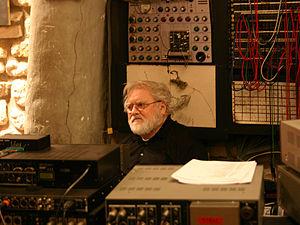
Pierre Henry chez lui
Pierre Henry est un compositeur français de musique concrète né le 9 décembre 1927 à Paris et mort le 5 juillet 2017 dans la même ville. Si Pierre Schaeffer est le père théorique de la musique concrète, Pierre Henry en est son père artistique.